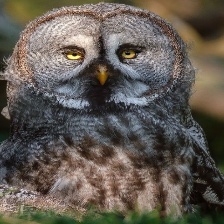
Species: GREAT GRAY OWL
Scientific name: STRIX NEBULOSA
ImageNet parent category: great_grey_owl